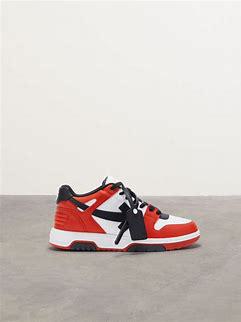
Brand: Off-White
Model: Off Out Of Office For Walking